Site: brandenburg
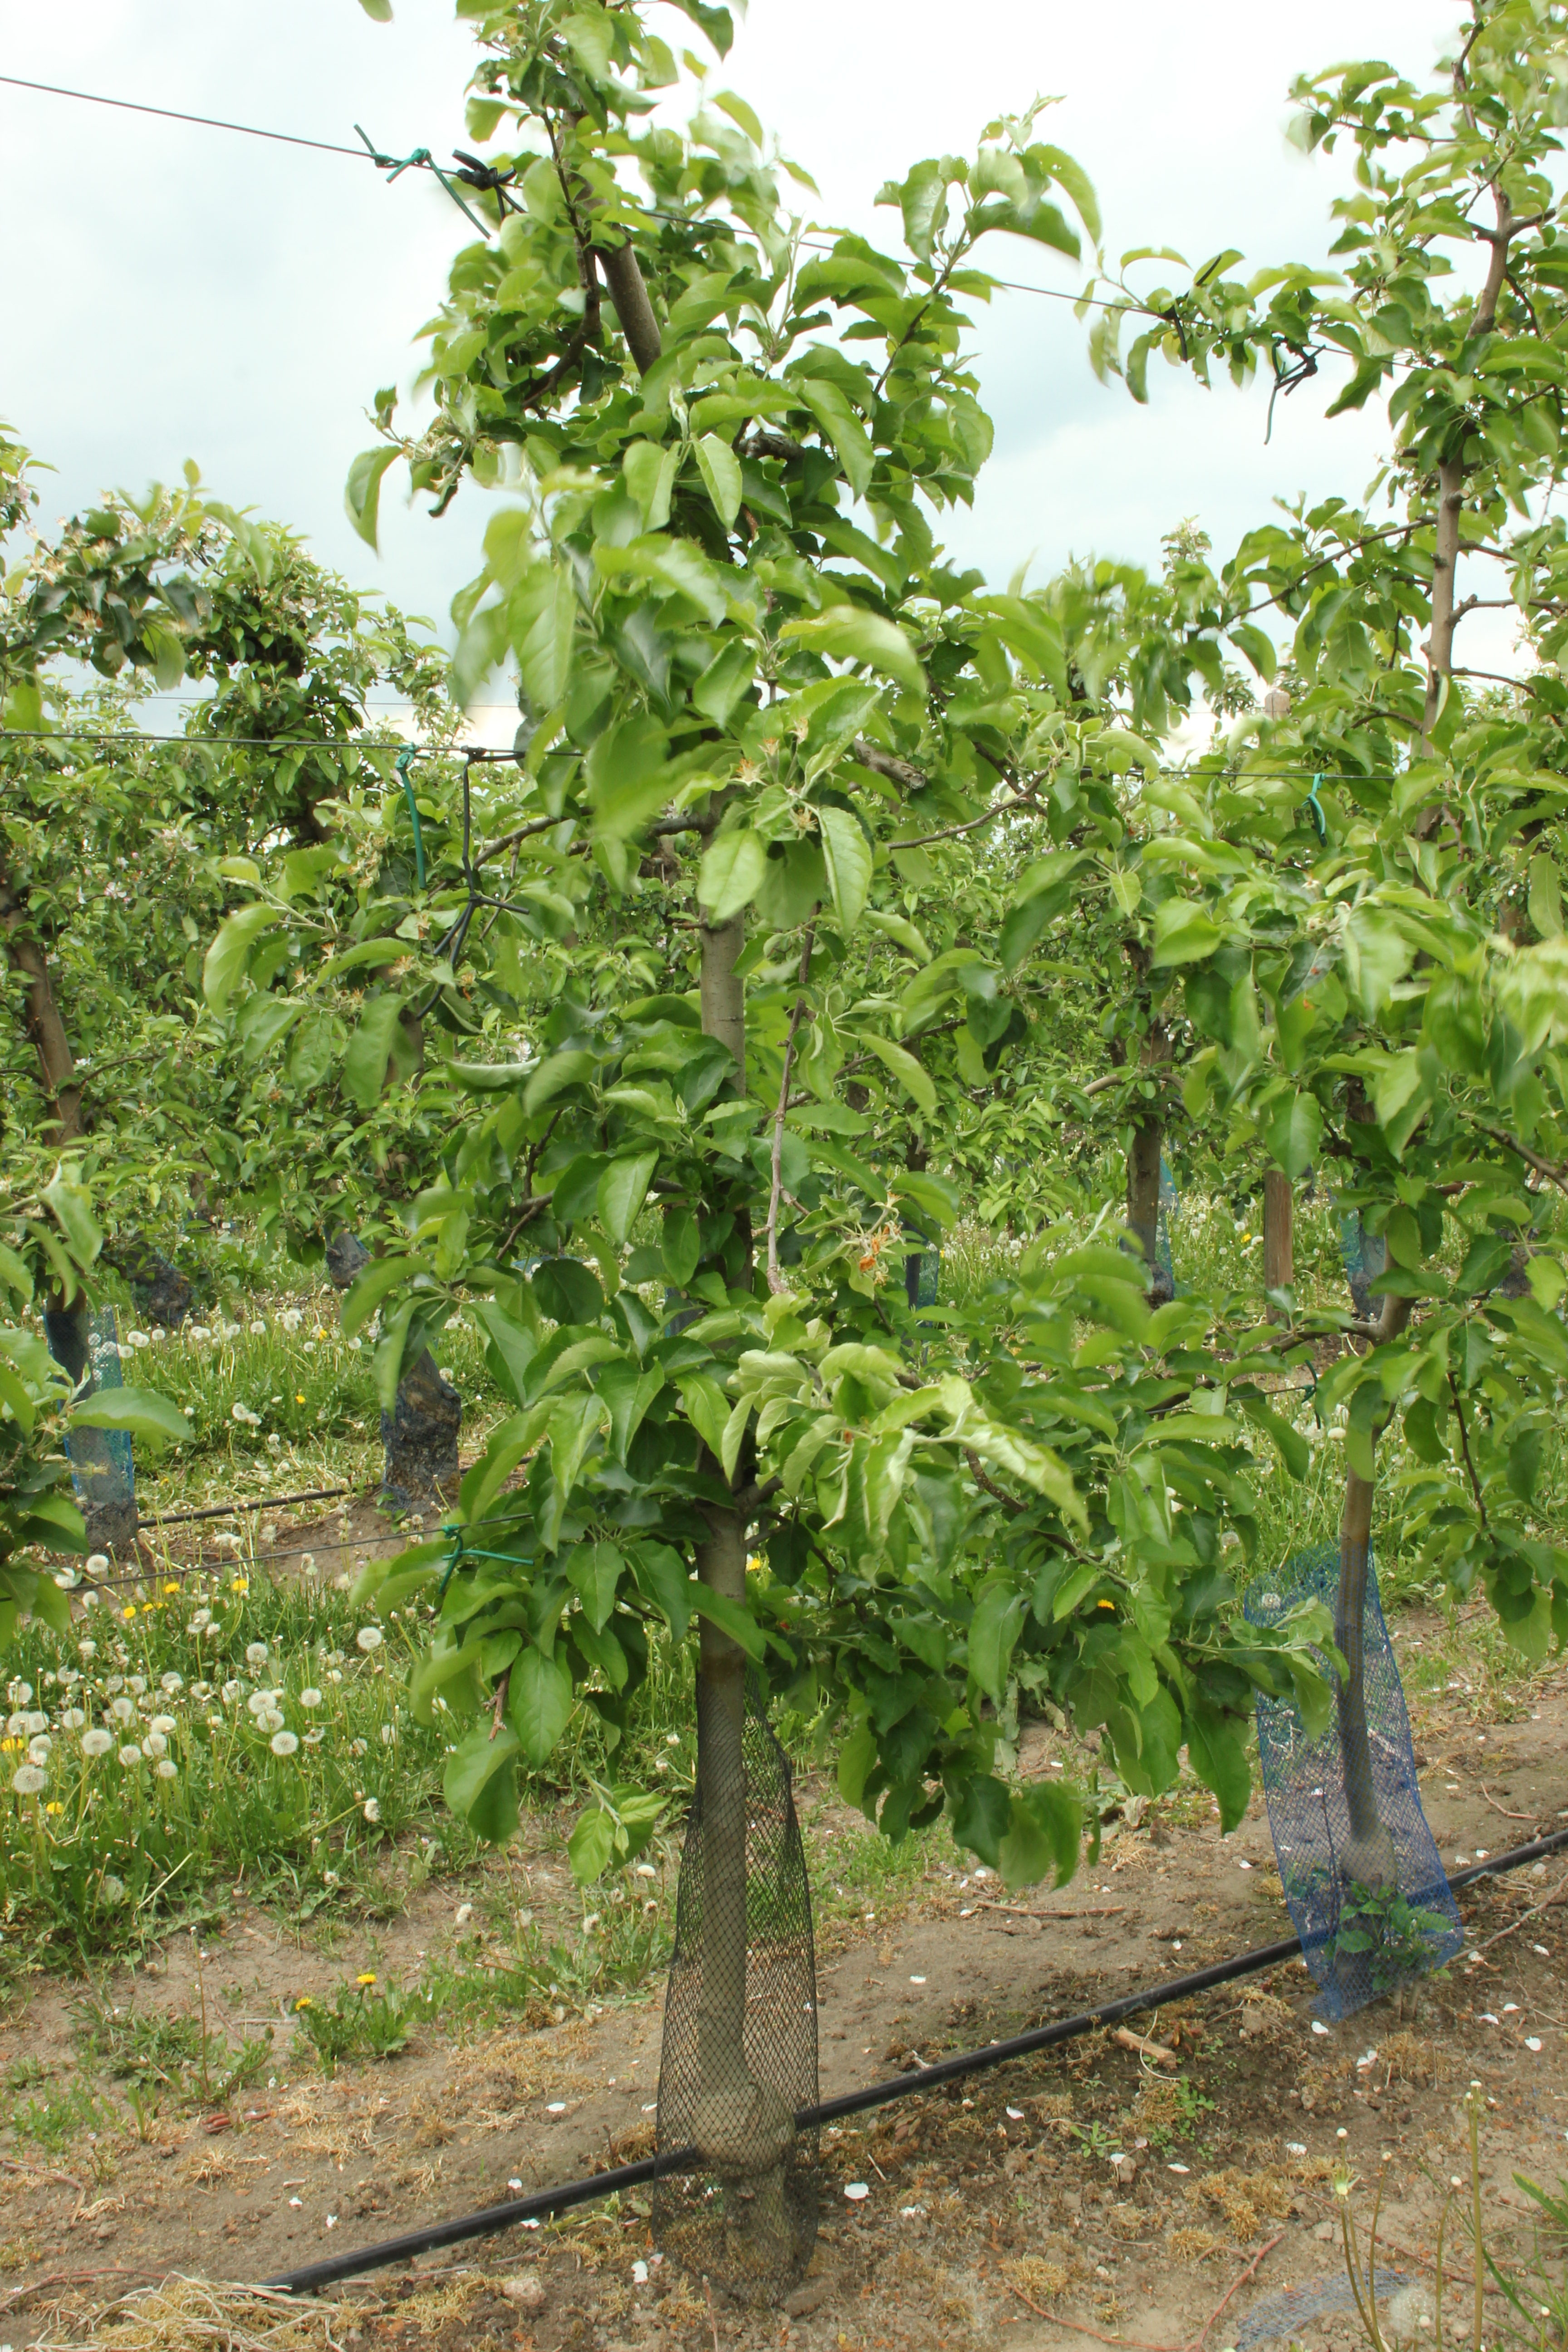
Growth stage (BBCH 67): Flowering